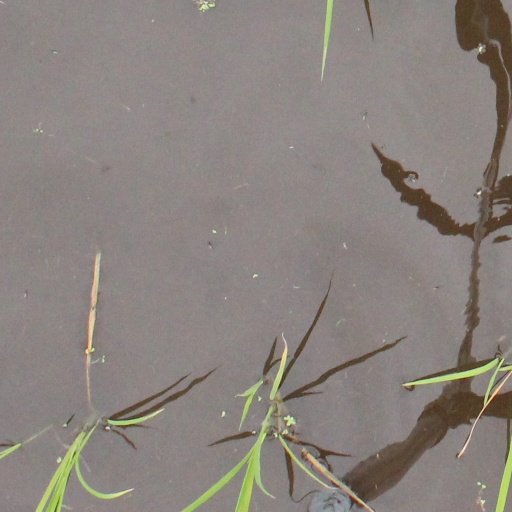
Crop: rice